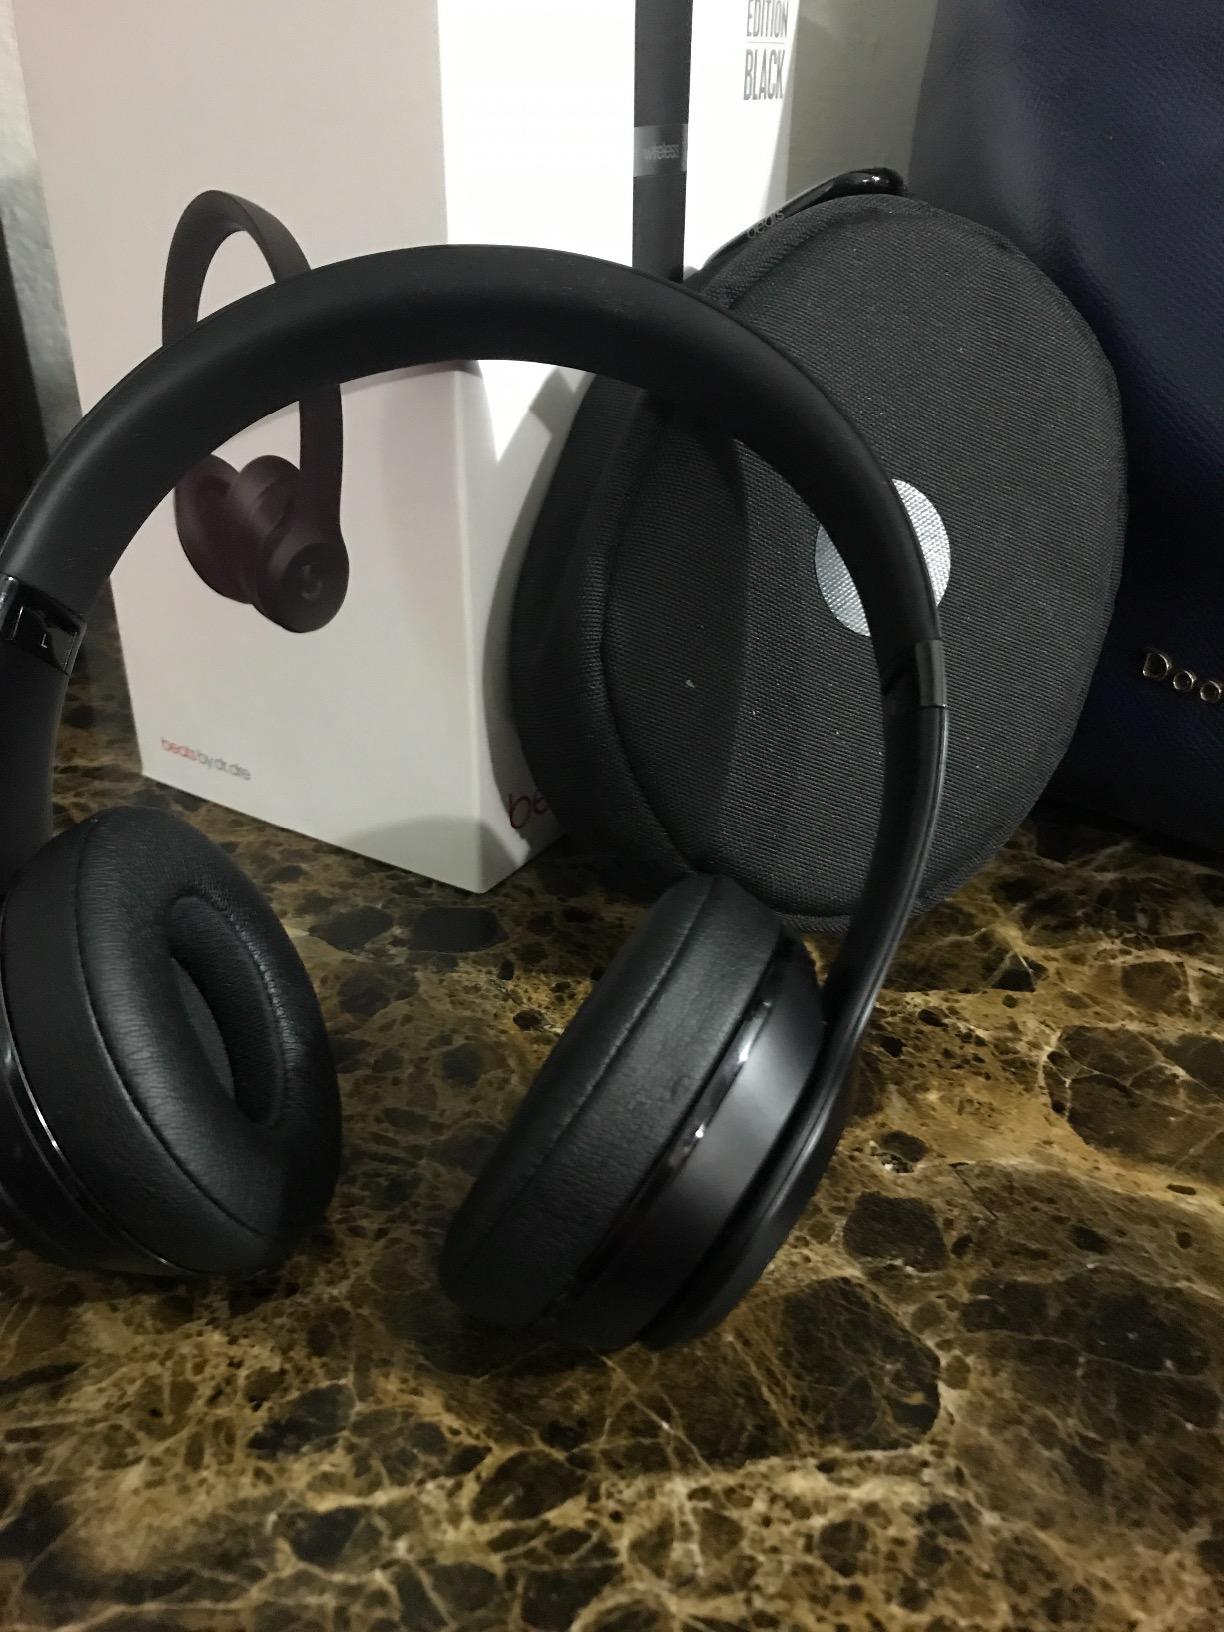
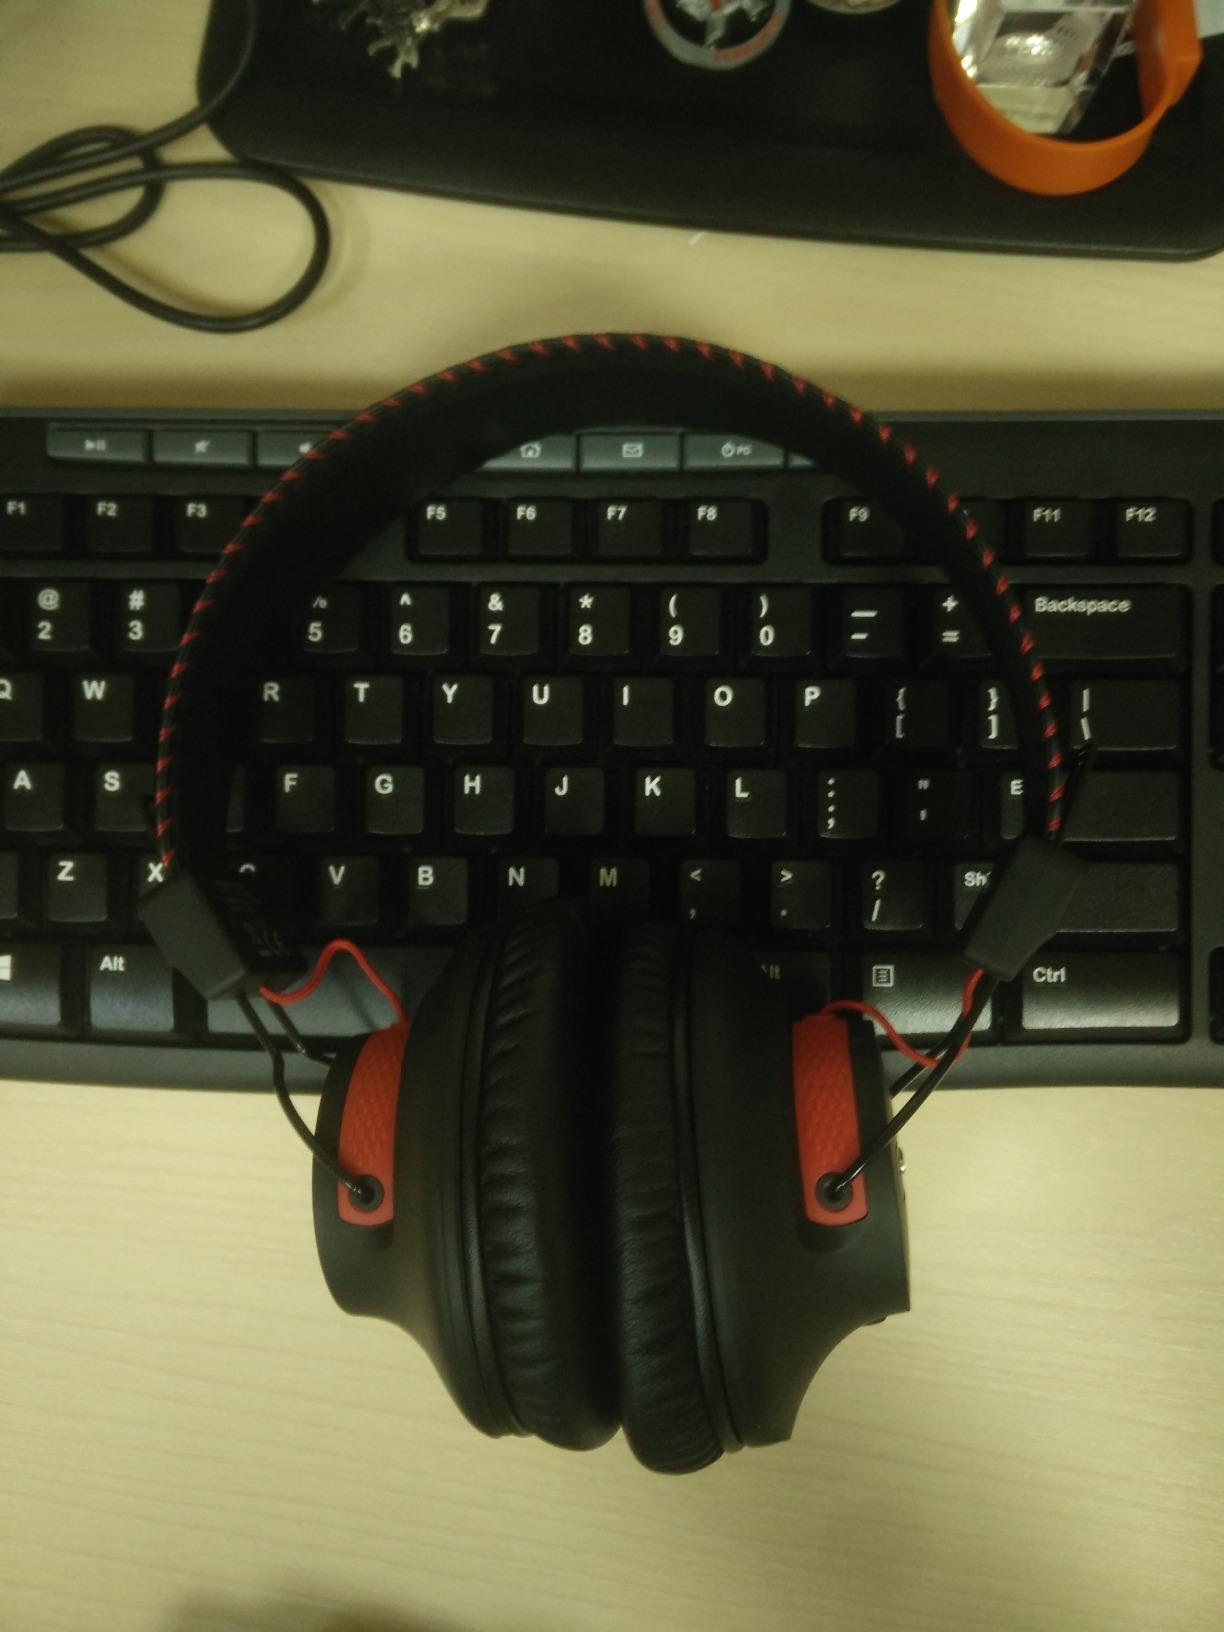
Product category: headphones
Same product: no